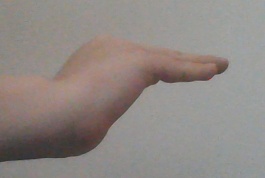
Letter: haa